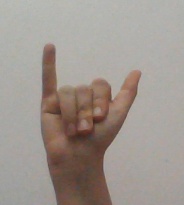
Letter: ya